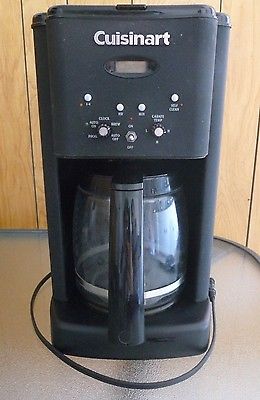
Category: coffee maker